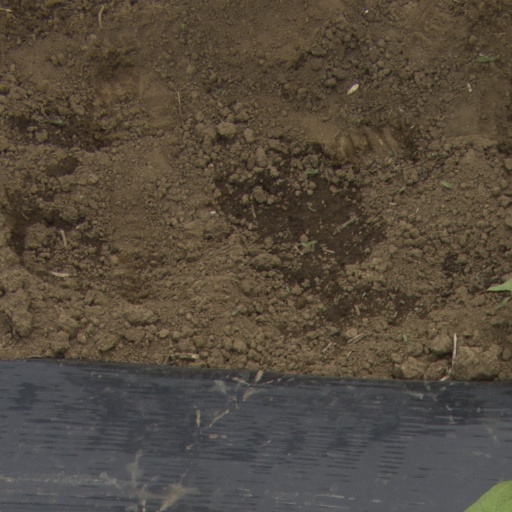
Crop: Jerusalem artichoke